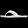
Label: Sandal